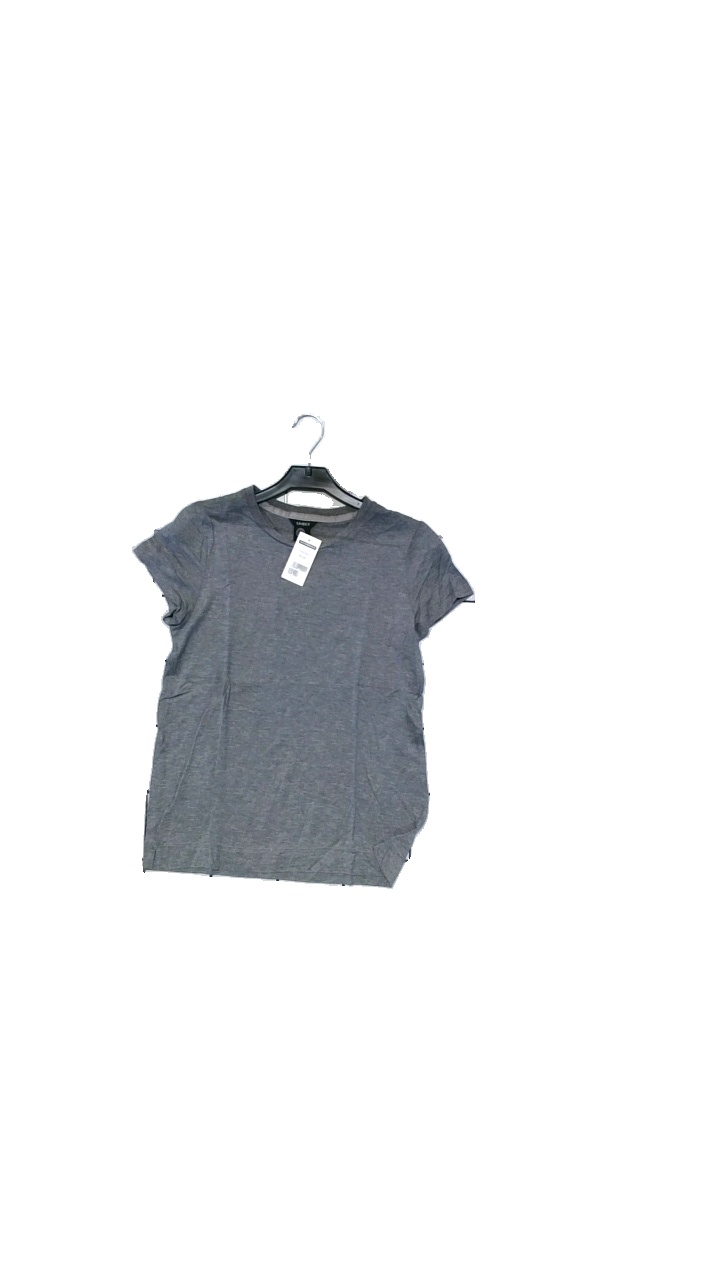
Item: T-shirt (Ladies)
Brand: Lindex
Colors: Grey
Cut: Regular
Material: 100% lyocell
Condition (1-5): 4
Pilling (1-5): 5
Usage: Reuse
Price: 50-100